Pevensey Castle

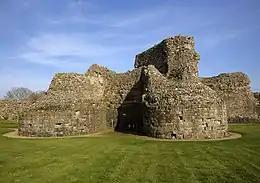
The stump of the 13th-century keep of Pevensey Castle

Gilbert's disloyalty led to the Crown seizing the castle again and taking on the burden of repairing and maintaining it. The expenditure was recorded in still-surviving Treasury accounts which provide a valuable insight into the development of the castle during the later medieval period. In the 1180s the defences appear to have been a combination of stone walls (the old Roman structure) with Norman modifications, plus earthworks and timber palisades. They were maintained in part by some of the local manors, which were under a feudal obligation called "heckage" that required them to repair and keep up sections of the palisades.